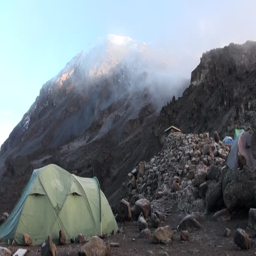
mountain is covered by clouds .